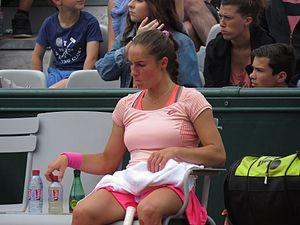
Jade Suvrijn lors de son premier tour des qualifications face à Alison Van Uytvanck (court n°6)